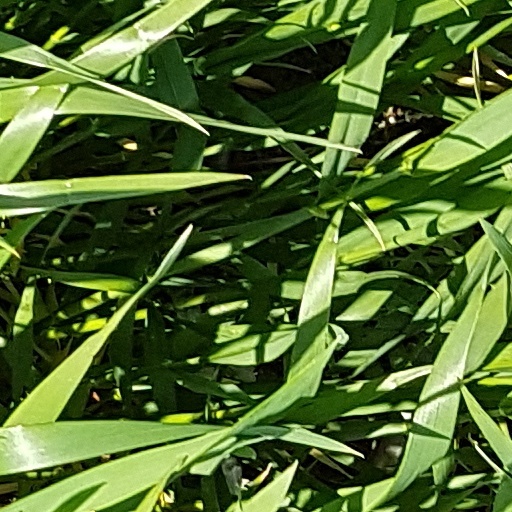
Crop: wheat